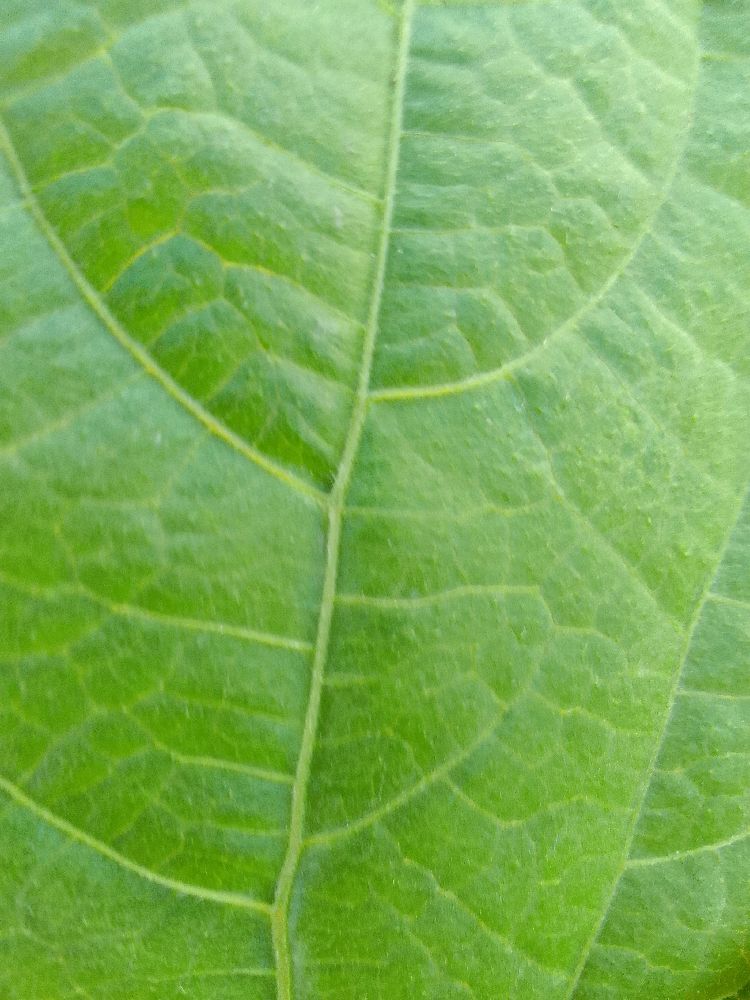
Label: healthy